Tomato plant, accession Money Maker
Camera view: bottom (45 deg); turntable rotation: 30 degrees
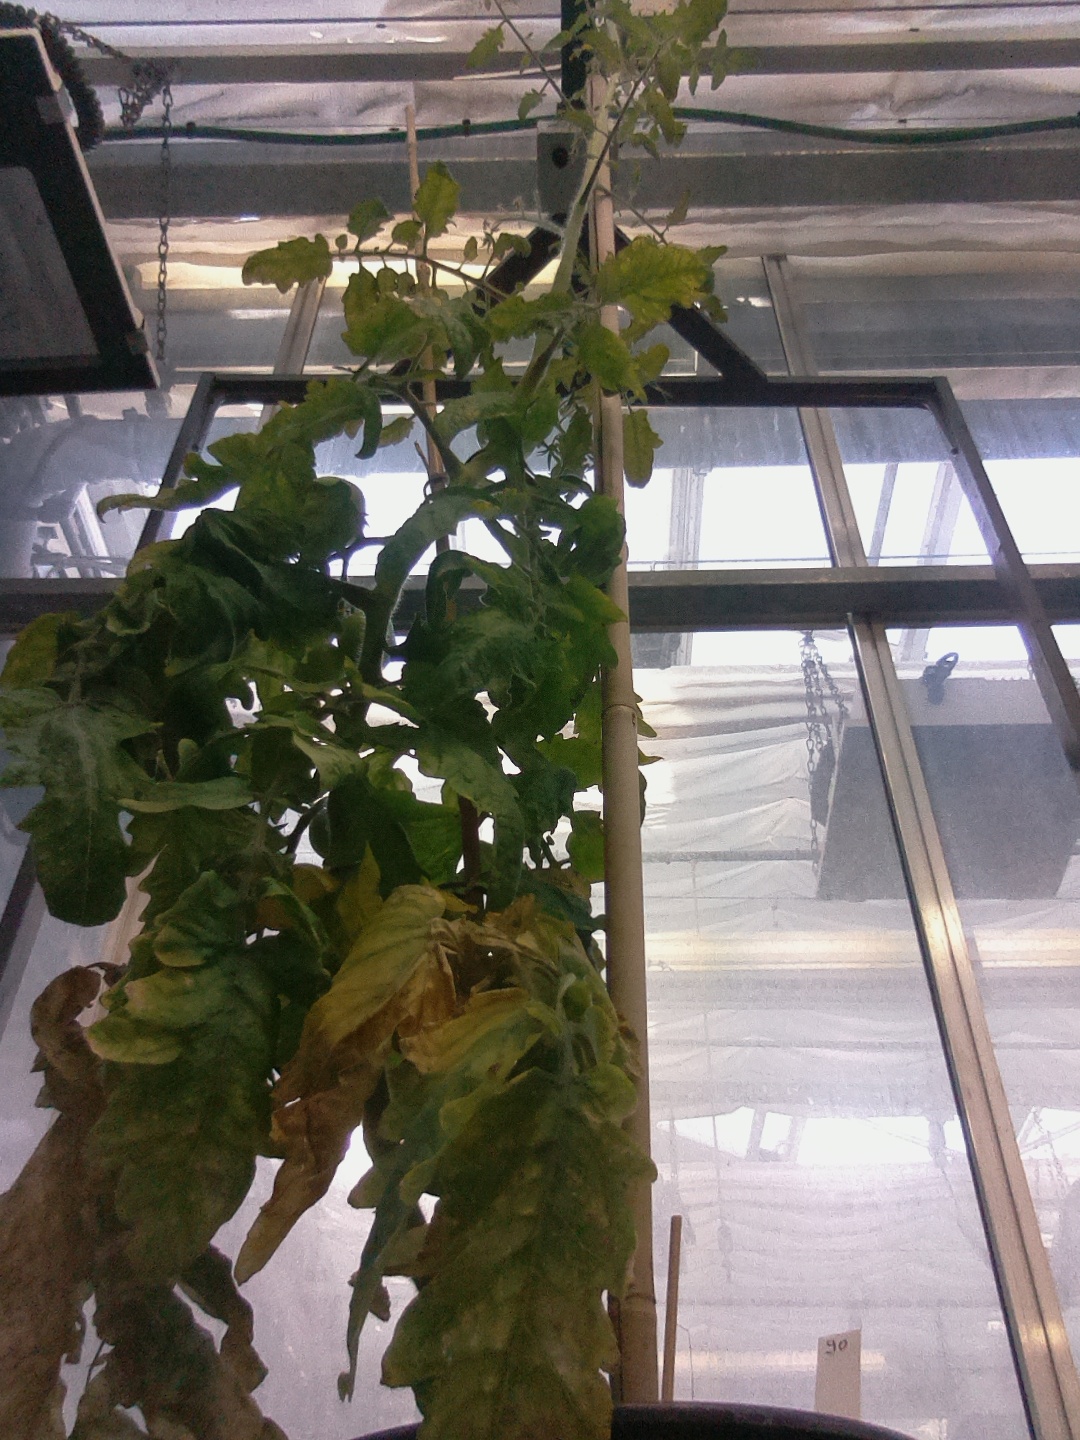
BBCH growth stage 78: 80% -90% of final fruit size